Braceborough Spa Halt railway station

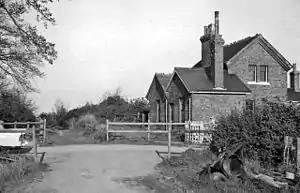
The station in 1961

Braceborough Spa railway station was a station in Braceborough Spa, Lincolnshire on the Bourn and Essendine Railway between Essendine and Bourne. It was closed in 1951, along with the rest of the line.